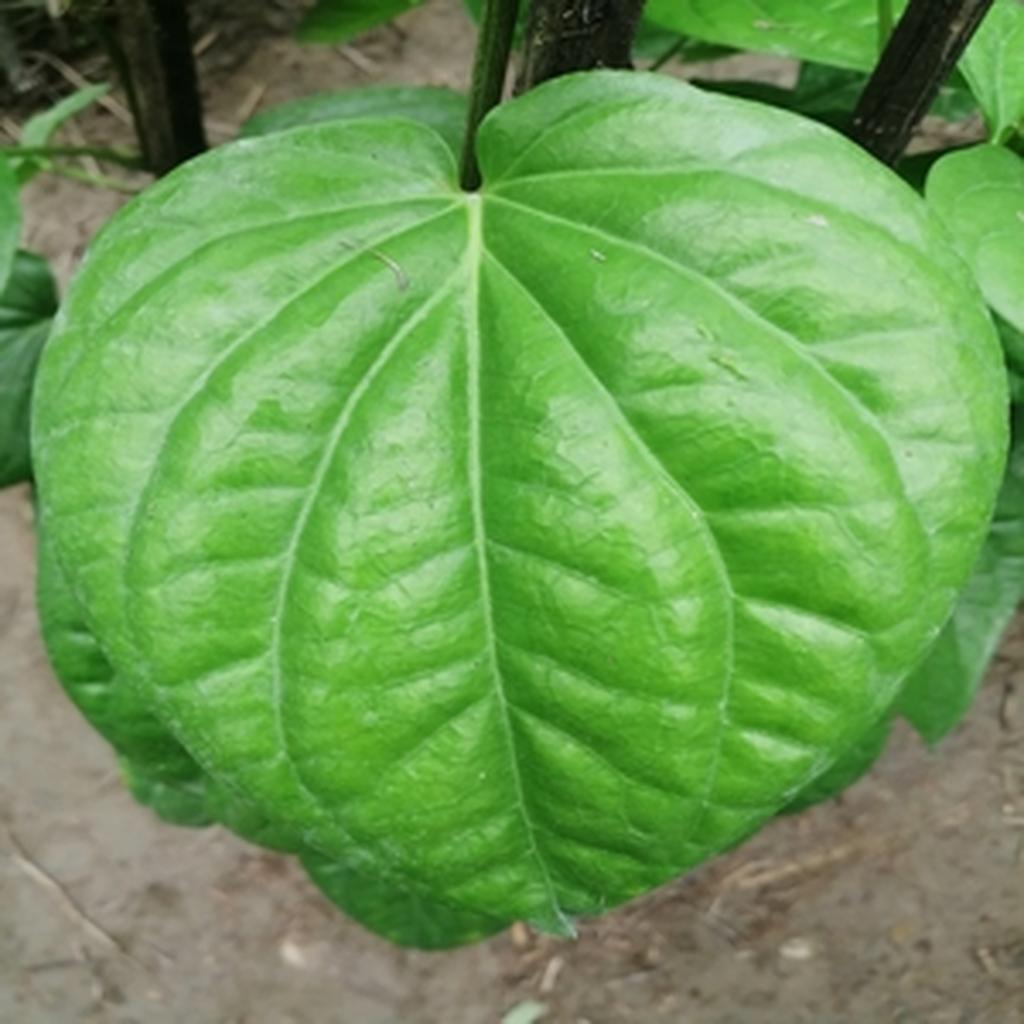
Label: Healthy_Leaf